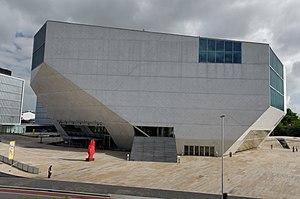
Casa da Música de Porto vu depuis la façade de l'entrée principale
La Casa da Música est une salle de spectacle de la ville de Porto, au Portugal qui héberge ses trois orchestres Orquestra Nacional do Porto, Orquestra Barroca et Remix Ensemble.